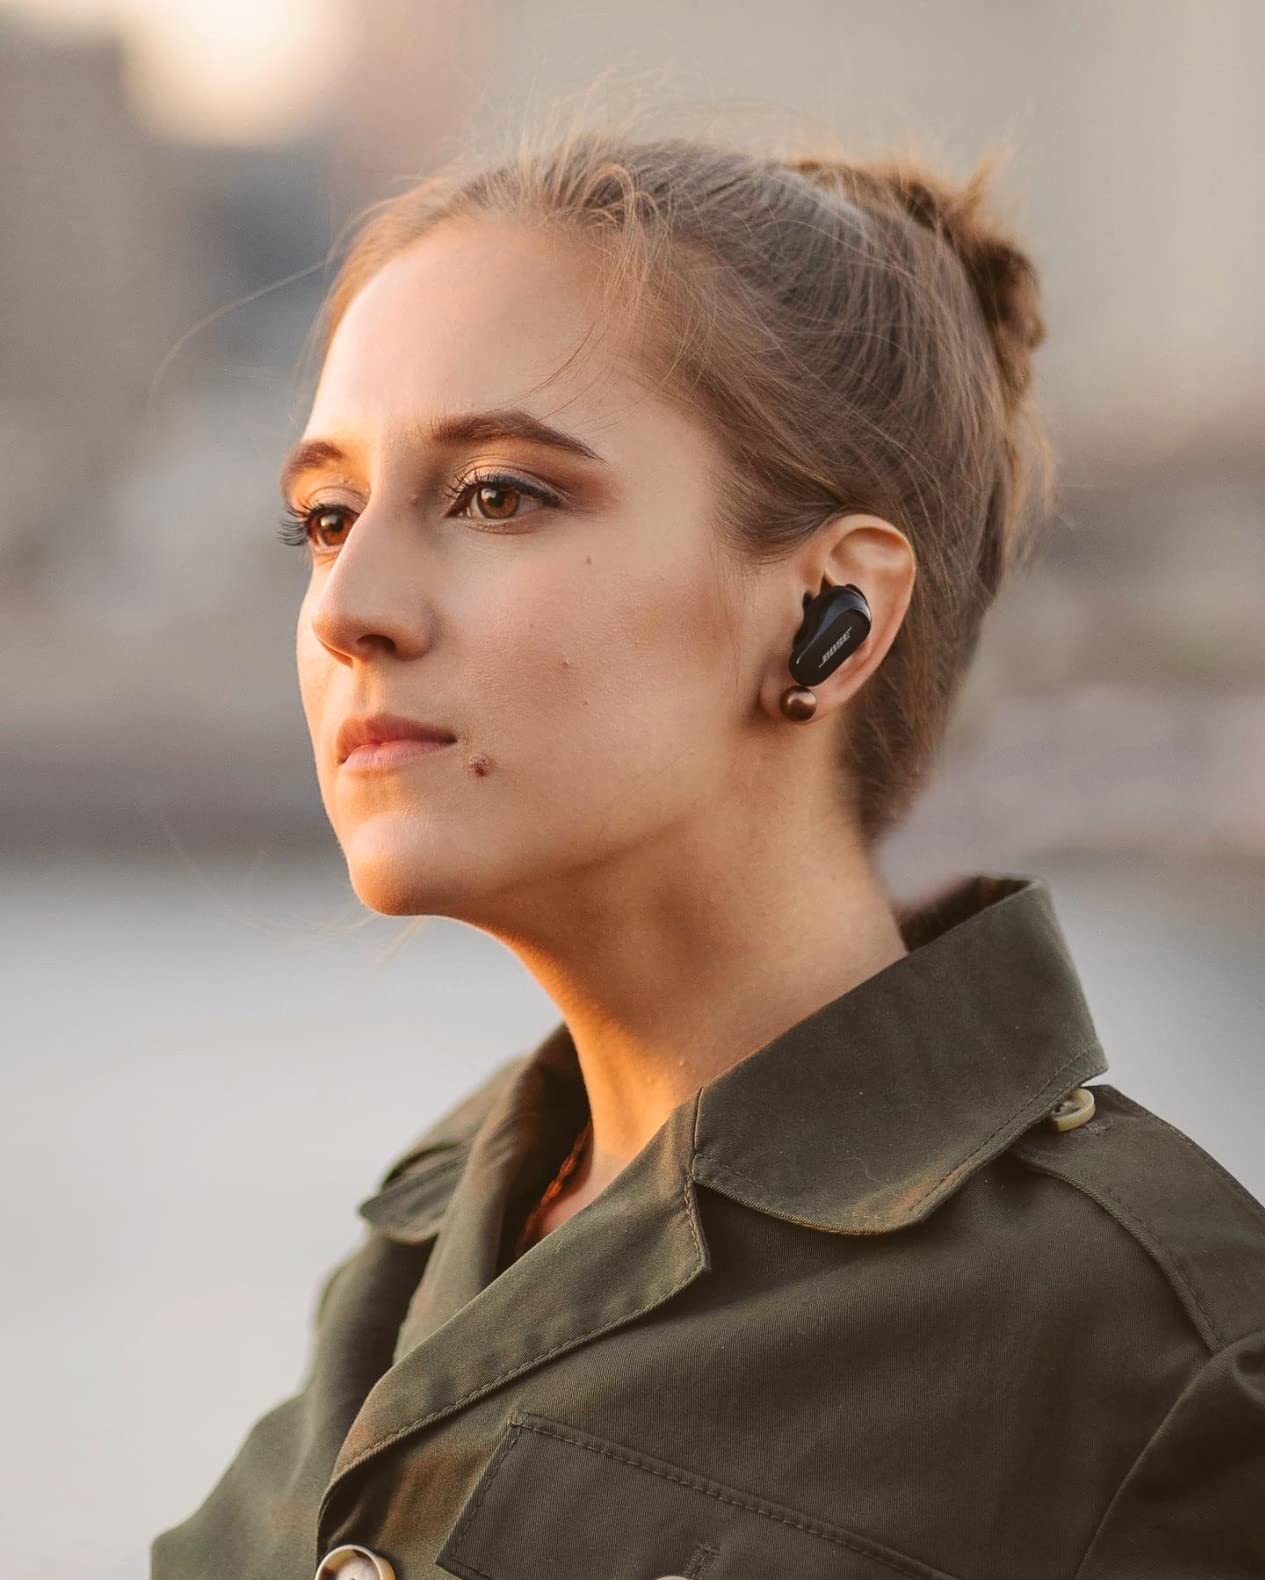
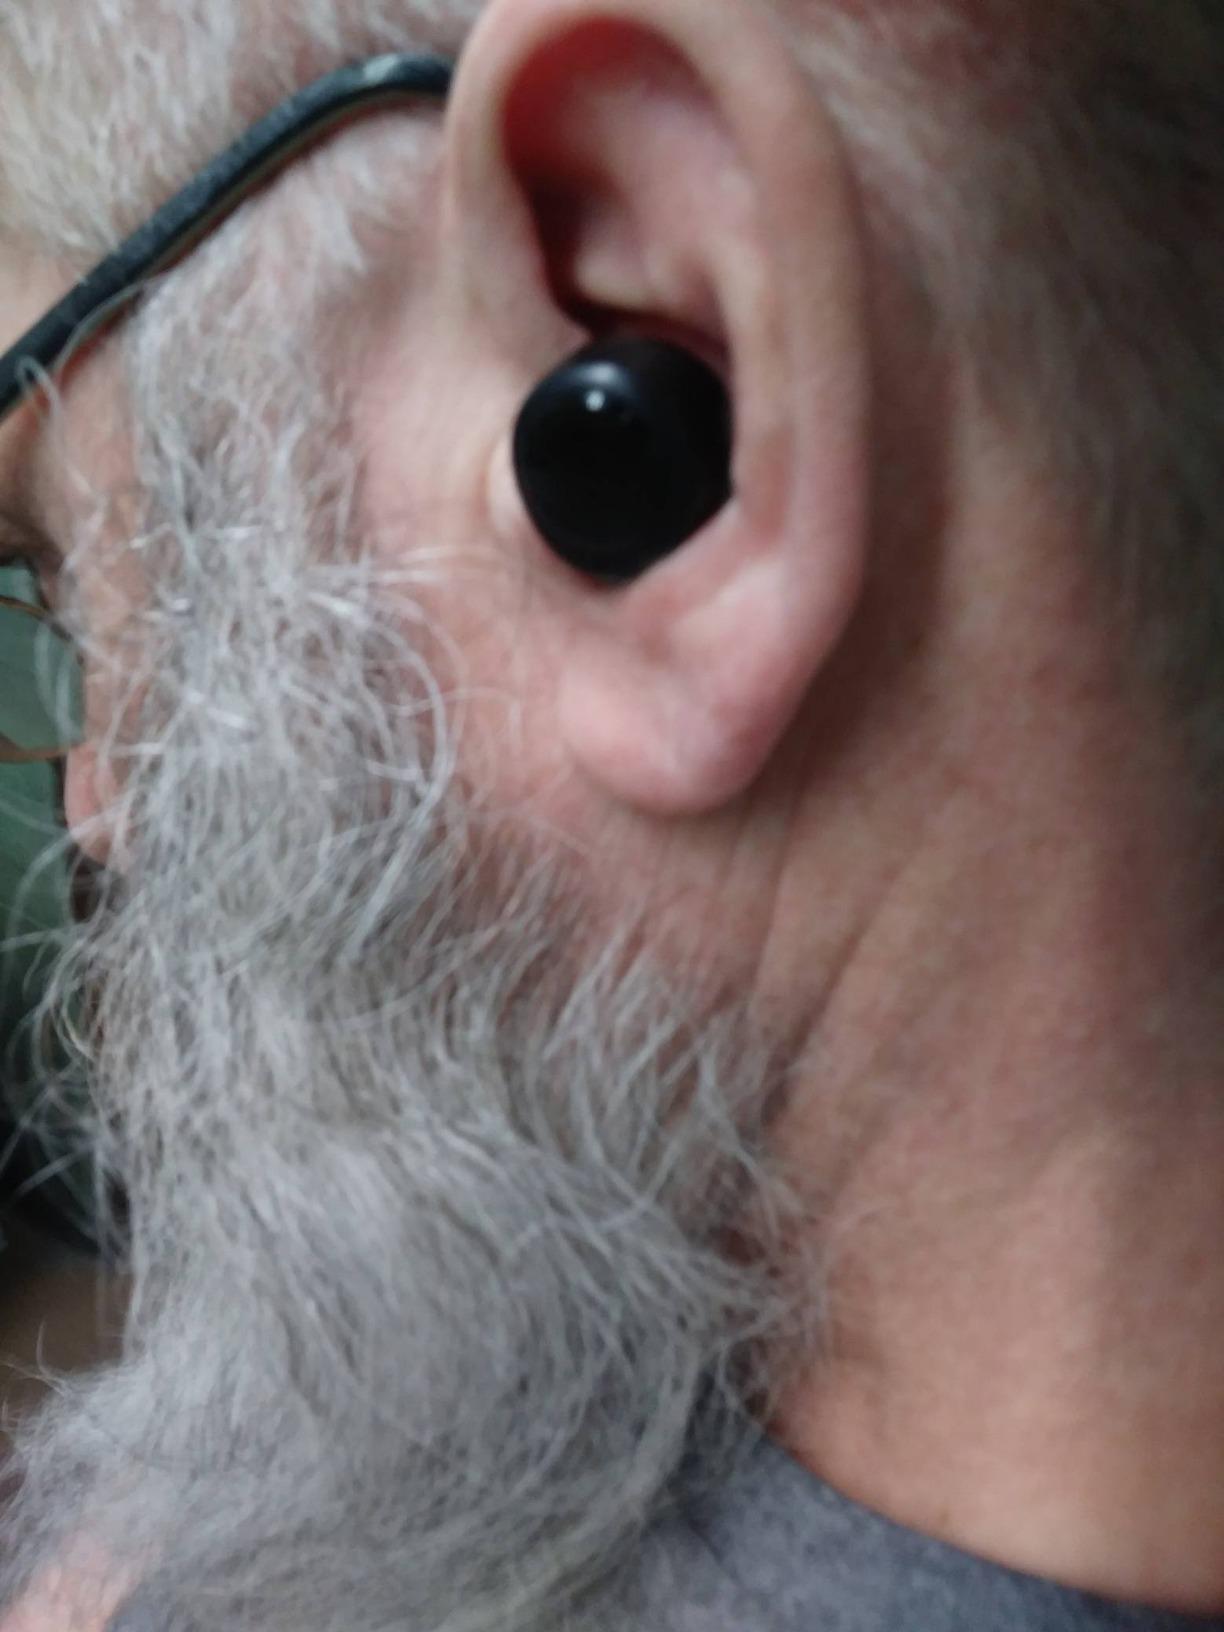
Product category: earbuds
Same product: no